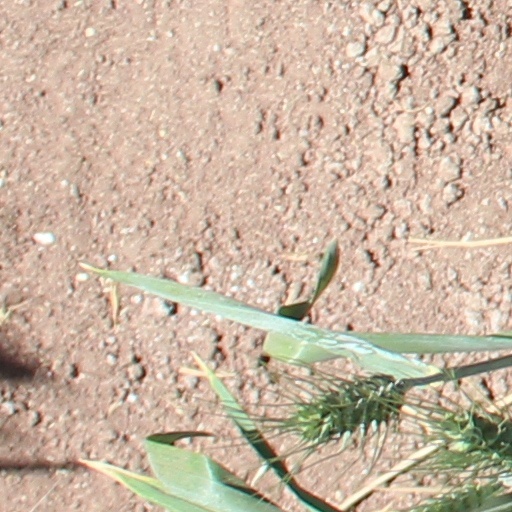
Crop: wheat